Wesleyan University

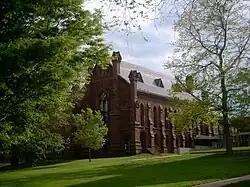
'92 Theater

Wesleyan offers 3–2 programs in engineering with the California Institute of Technology and Fu Foundation School of Engineering and Applied Science. These programs allow undergraduates to receive degrees in five years from both Wesleyan (B.A.) and Caltech or Columbia (B.Sc., Engineering). Additionally, Wesleyan offers a BA/MA Program in the sciences leading to a bachelor's degree in the fourth year and a master's degree in the fifth year. Tuition for the fifth year of the master's degree is waived.